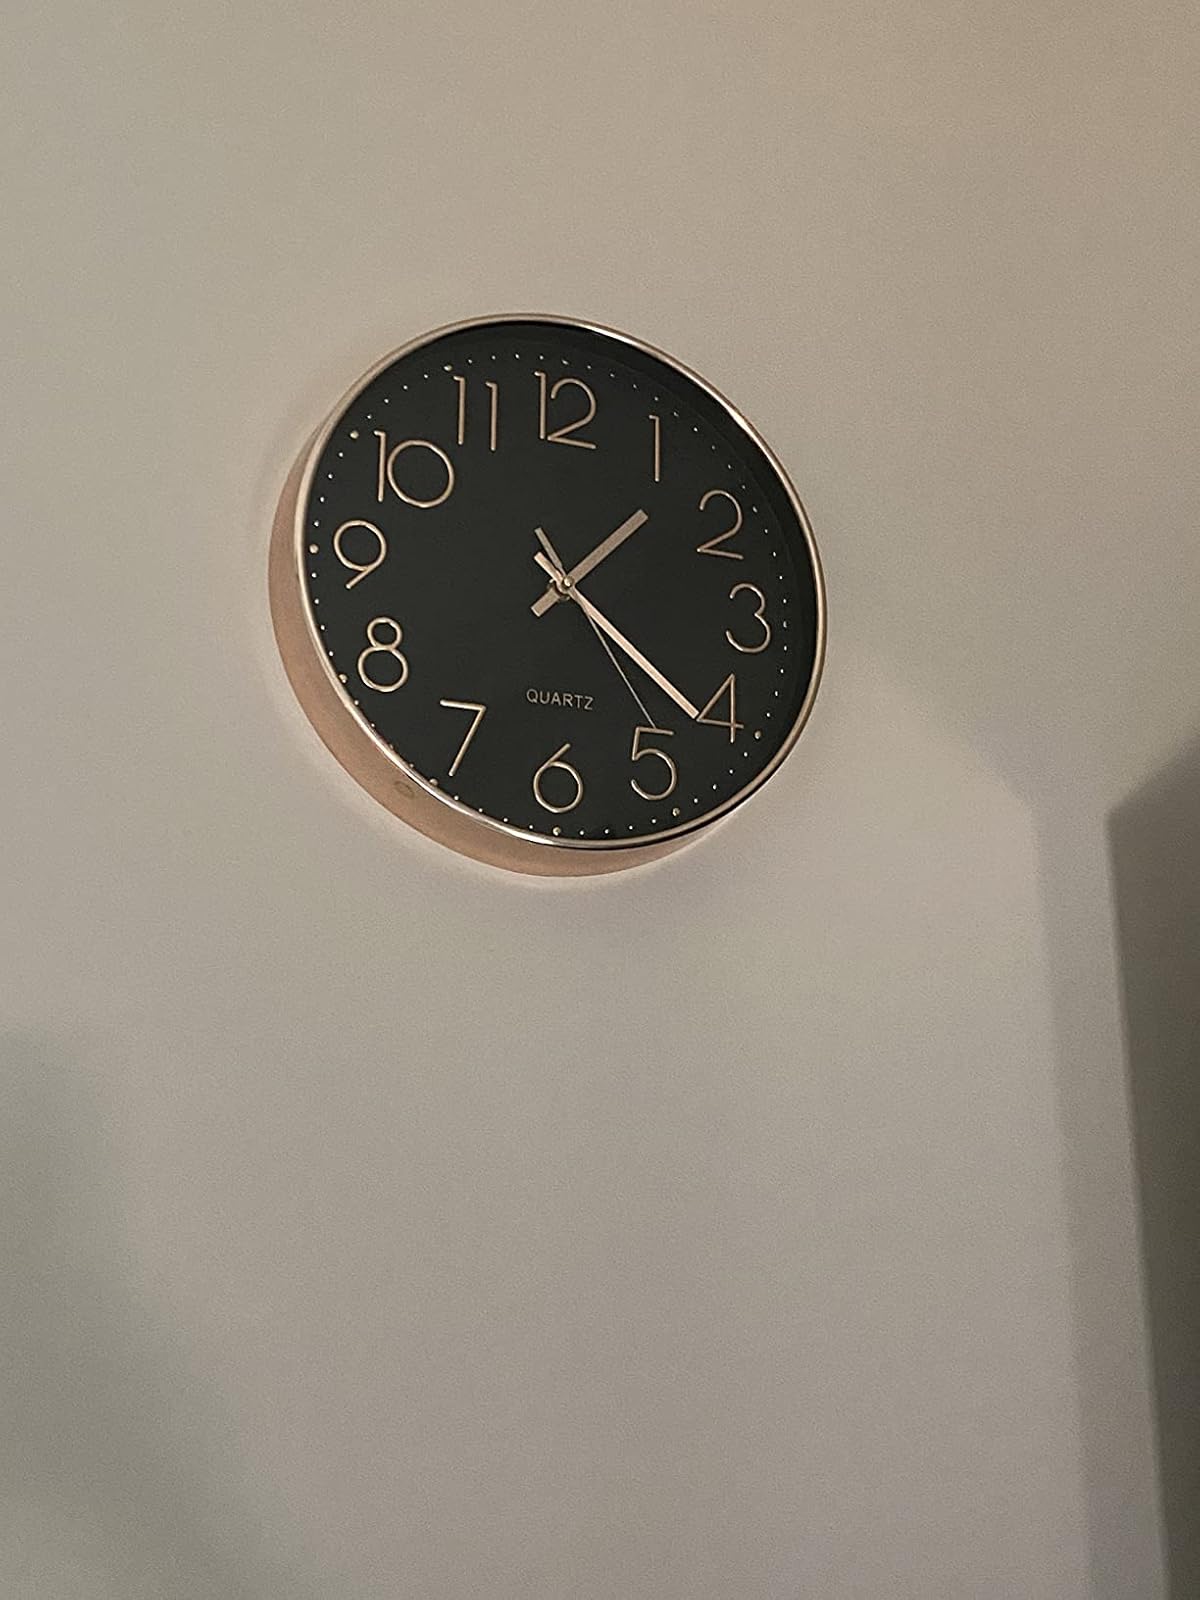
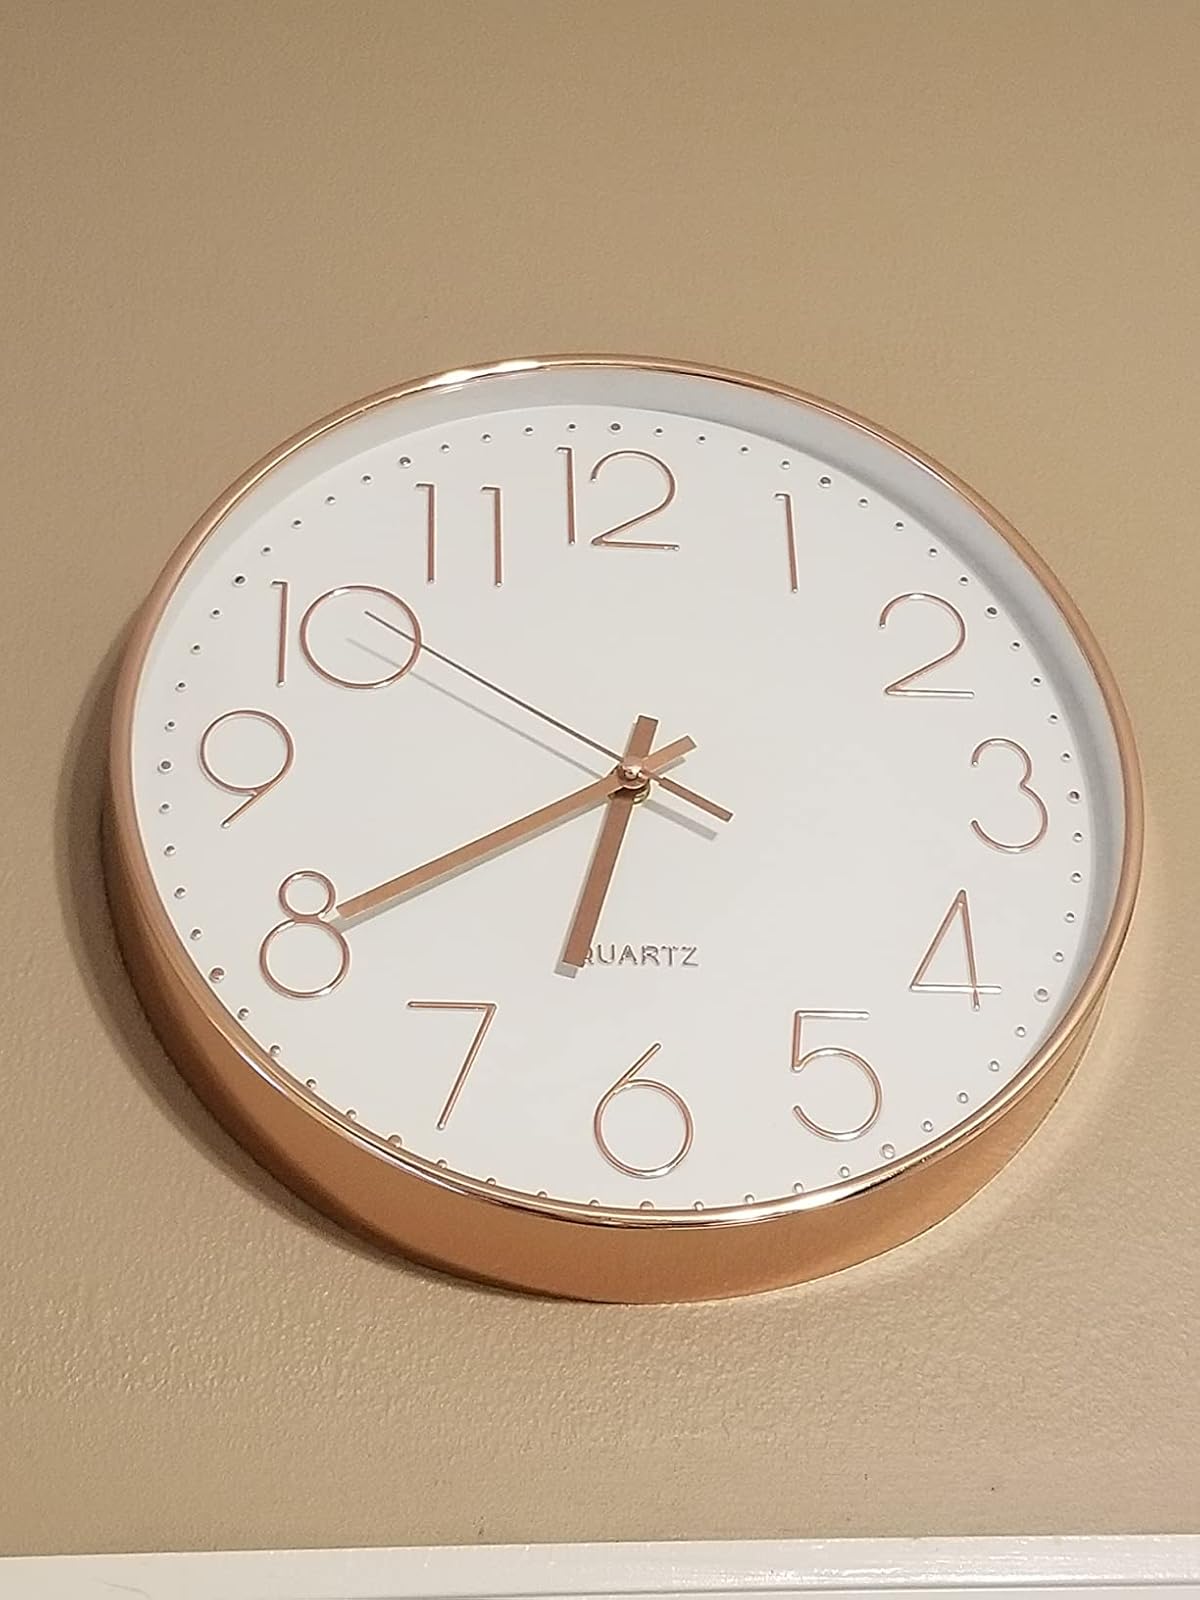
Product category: clock
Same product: no